Kelvin probe force microscope

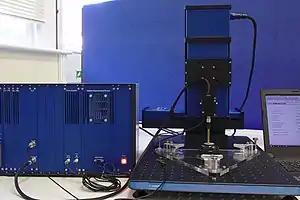
A typical scanning Kelvin probe (SKP) instrument. On the left is the control unit with lock-in amplifier and backing potential controller. On the right is the x, y, z scanning axis with vibrator, electrometer and probe mounted.

Kelvin probe force microscopy (KPFM), also known as surface potential microscopy, is a noncontact variant of atomic force microscopy (AFM). By raster scanning in the x,y plane the work function of the sample can be locally mapped for correlation with sample features. When there is little or no magnification, this approach can be described as using a scanning Kelvin probe (SKP). These techniques are predominantly used to measure corrosion and coatings.